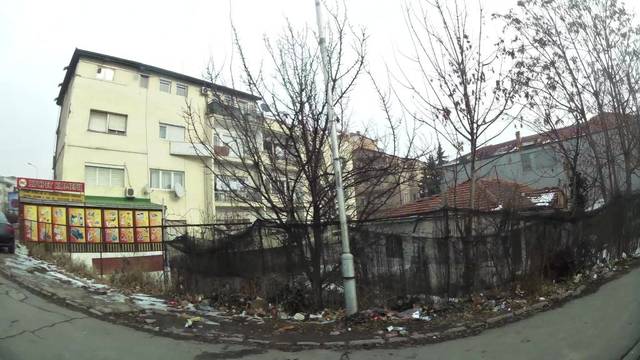
Region: Serbia
Coordinates: 42.005, 21.442